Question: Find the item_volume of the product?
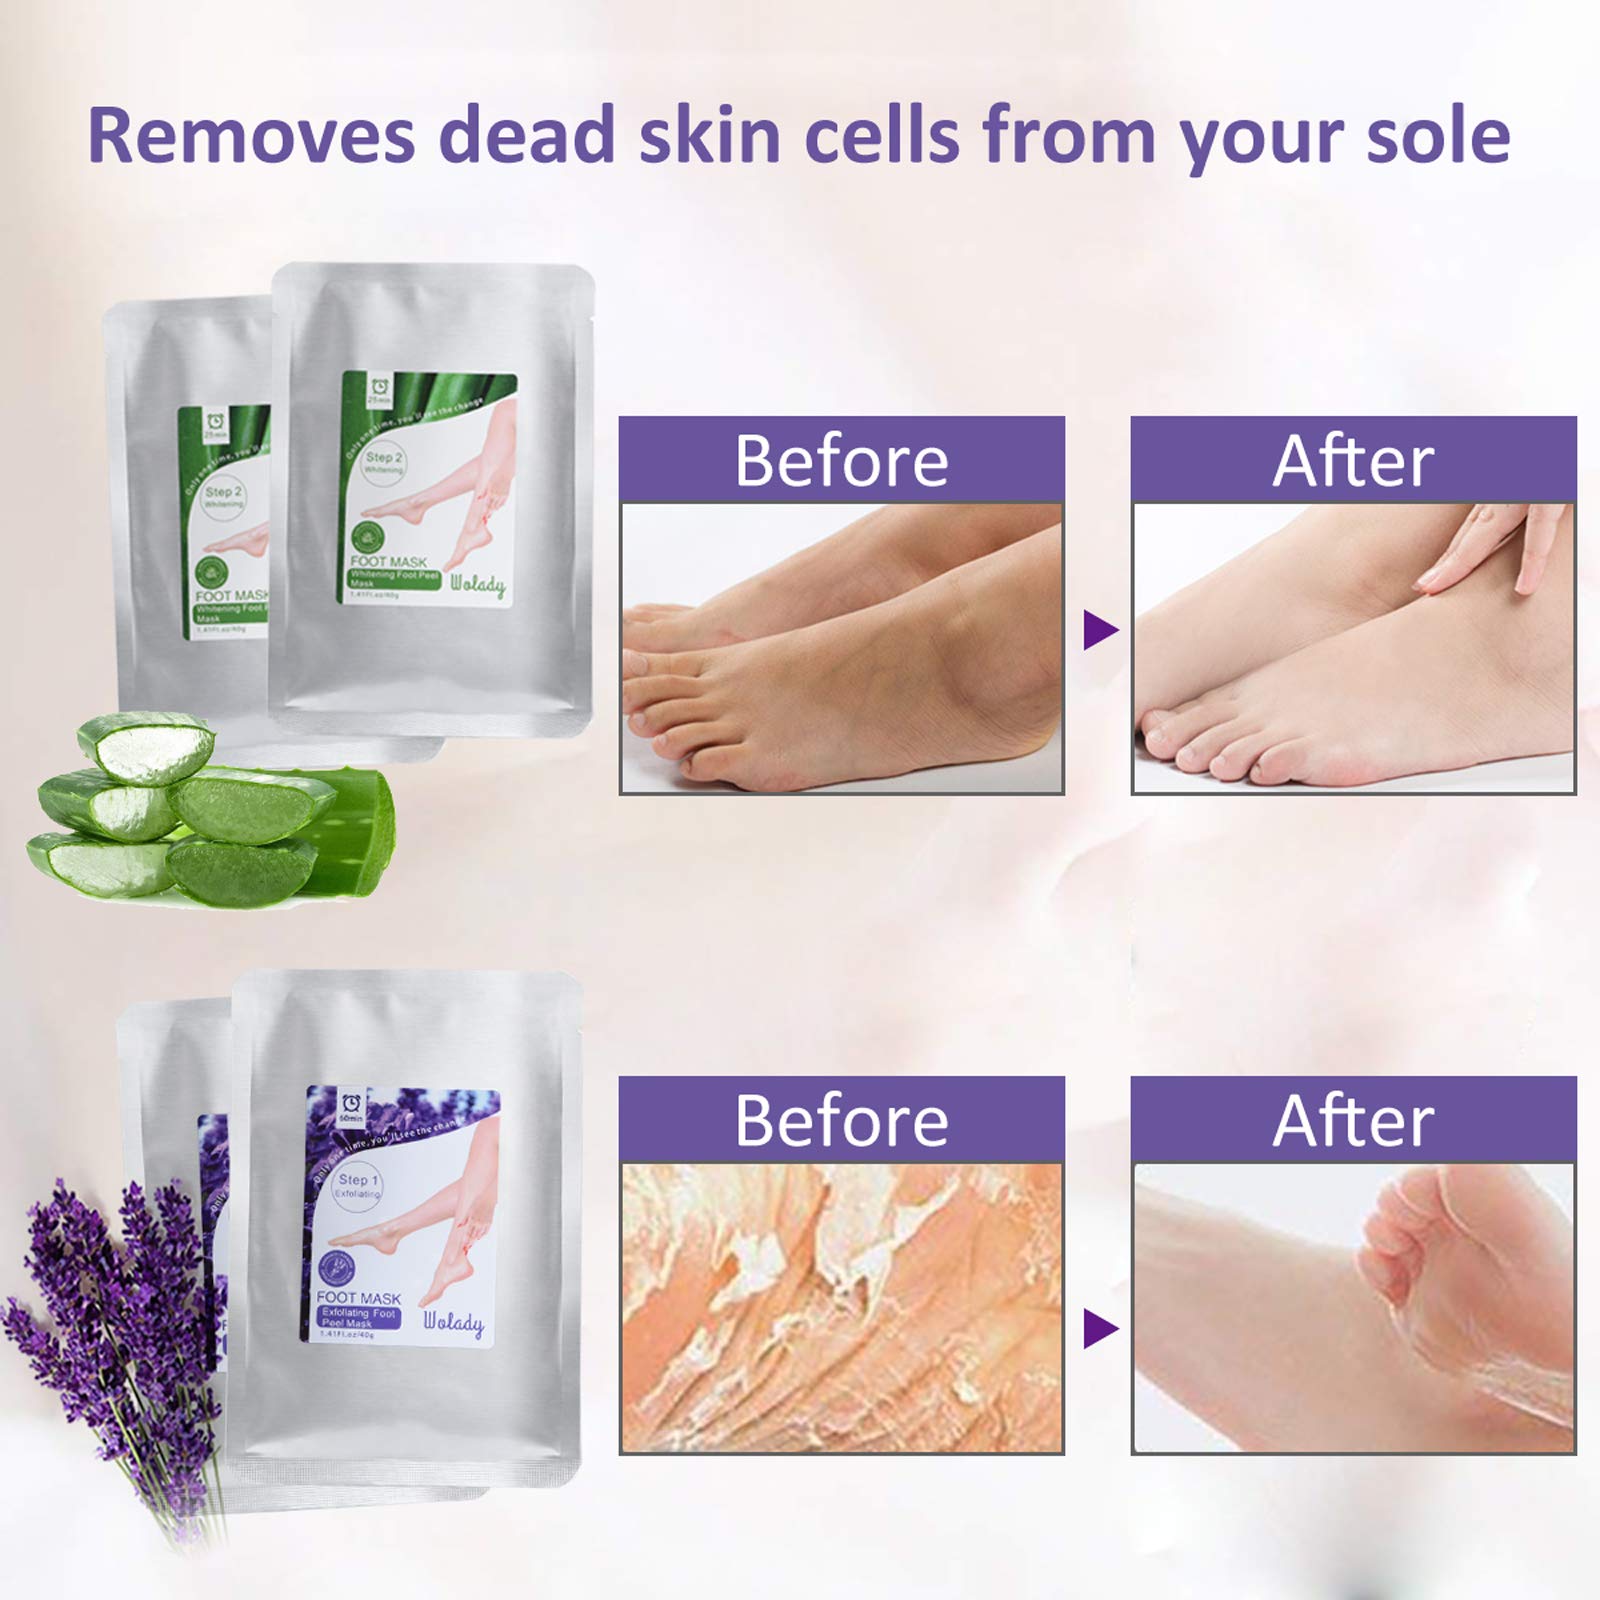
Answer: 1.41 fluid ounce